2 Pallas

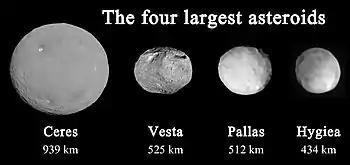
Relative sizes of the four largest asteroids. Pallas is second from right.

Pallas has unusual dynamic parameters for such a large body. Its orbit is highly inclined and moderately eccentric, despite being at the same distance from the Sun as the central part of the asteroid belt. Furthermore, Pallas has a very high axial tilt of 84°, with its north pole pointing towards ecliptic coordinates (β, λ) = (30°, −16°) with a 5° uncertainty in the Ecliptic J2000.0 reference frame. This means that every Palladian summer and winter, large parts of the surface are in constant sunlight or constant darkness for a time on the order of an Earth year, with areas near the poles experiencing continuous sunlight for as long as two years.